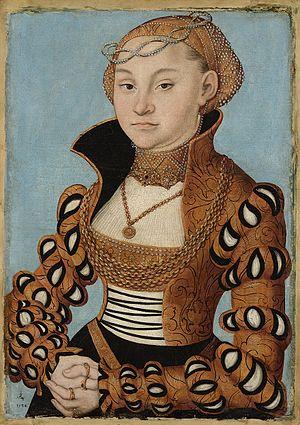
Cet article répertorie les peintres majeurs et le nombre de leurs peintures faisant partie de la collection de peintures du musée des Beaux-Arts de Lyon, qui est exposée dans les trente-cinq salles du département des peintures du musée. Plus de sept cents peintures, sur les près de deux mille que possède le musée, sont exposées en permanence. Répondant à la visée encyclopédique du musée des Beaux-Arts de Lyon, ces peintures couvrent une large période allant du XIVᵉ siècle à nos jours et illustrent la plupart des courants picturaux européens, offrant un bon panorama de la peinture en Europe à travers les âges. Les artistes sont regroupés par écoles ou nationalités.
Le musée des Beaux-Arts de Lyon est un musée municipal situé sur la place des Terreaux à Lyon dans l'abbaye de Saint-Pierre-les-Nonnains, plus connu sous le nom de palais Saint-Pierre.
Portrait d'une noble dame saxonne est un tableau de Lucas Cranach l'Ancien réalisé en 1534. Cette huile sur toile est conservée au musée des Beaux-Arts de Lyon.
Lucas Maler, dit Lucas Cranach l’Ancien, né le 4 octobre 1472 à Kronach et mort le 16 octobre 1553 à Weimar, est un peintre et graveur de la Renaissance allemande.